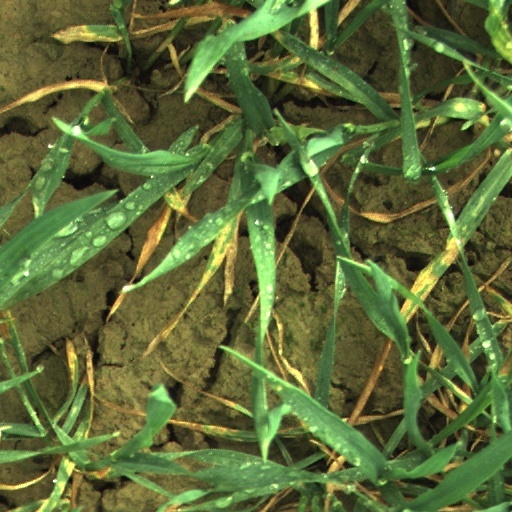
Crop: wheat